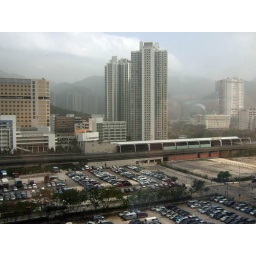
View from an office building in the New Territories.